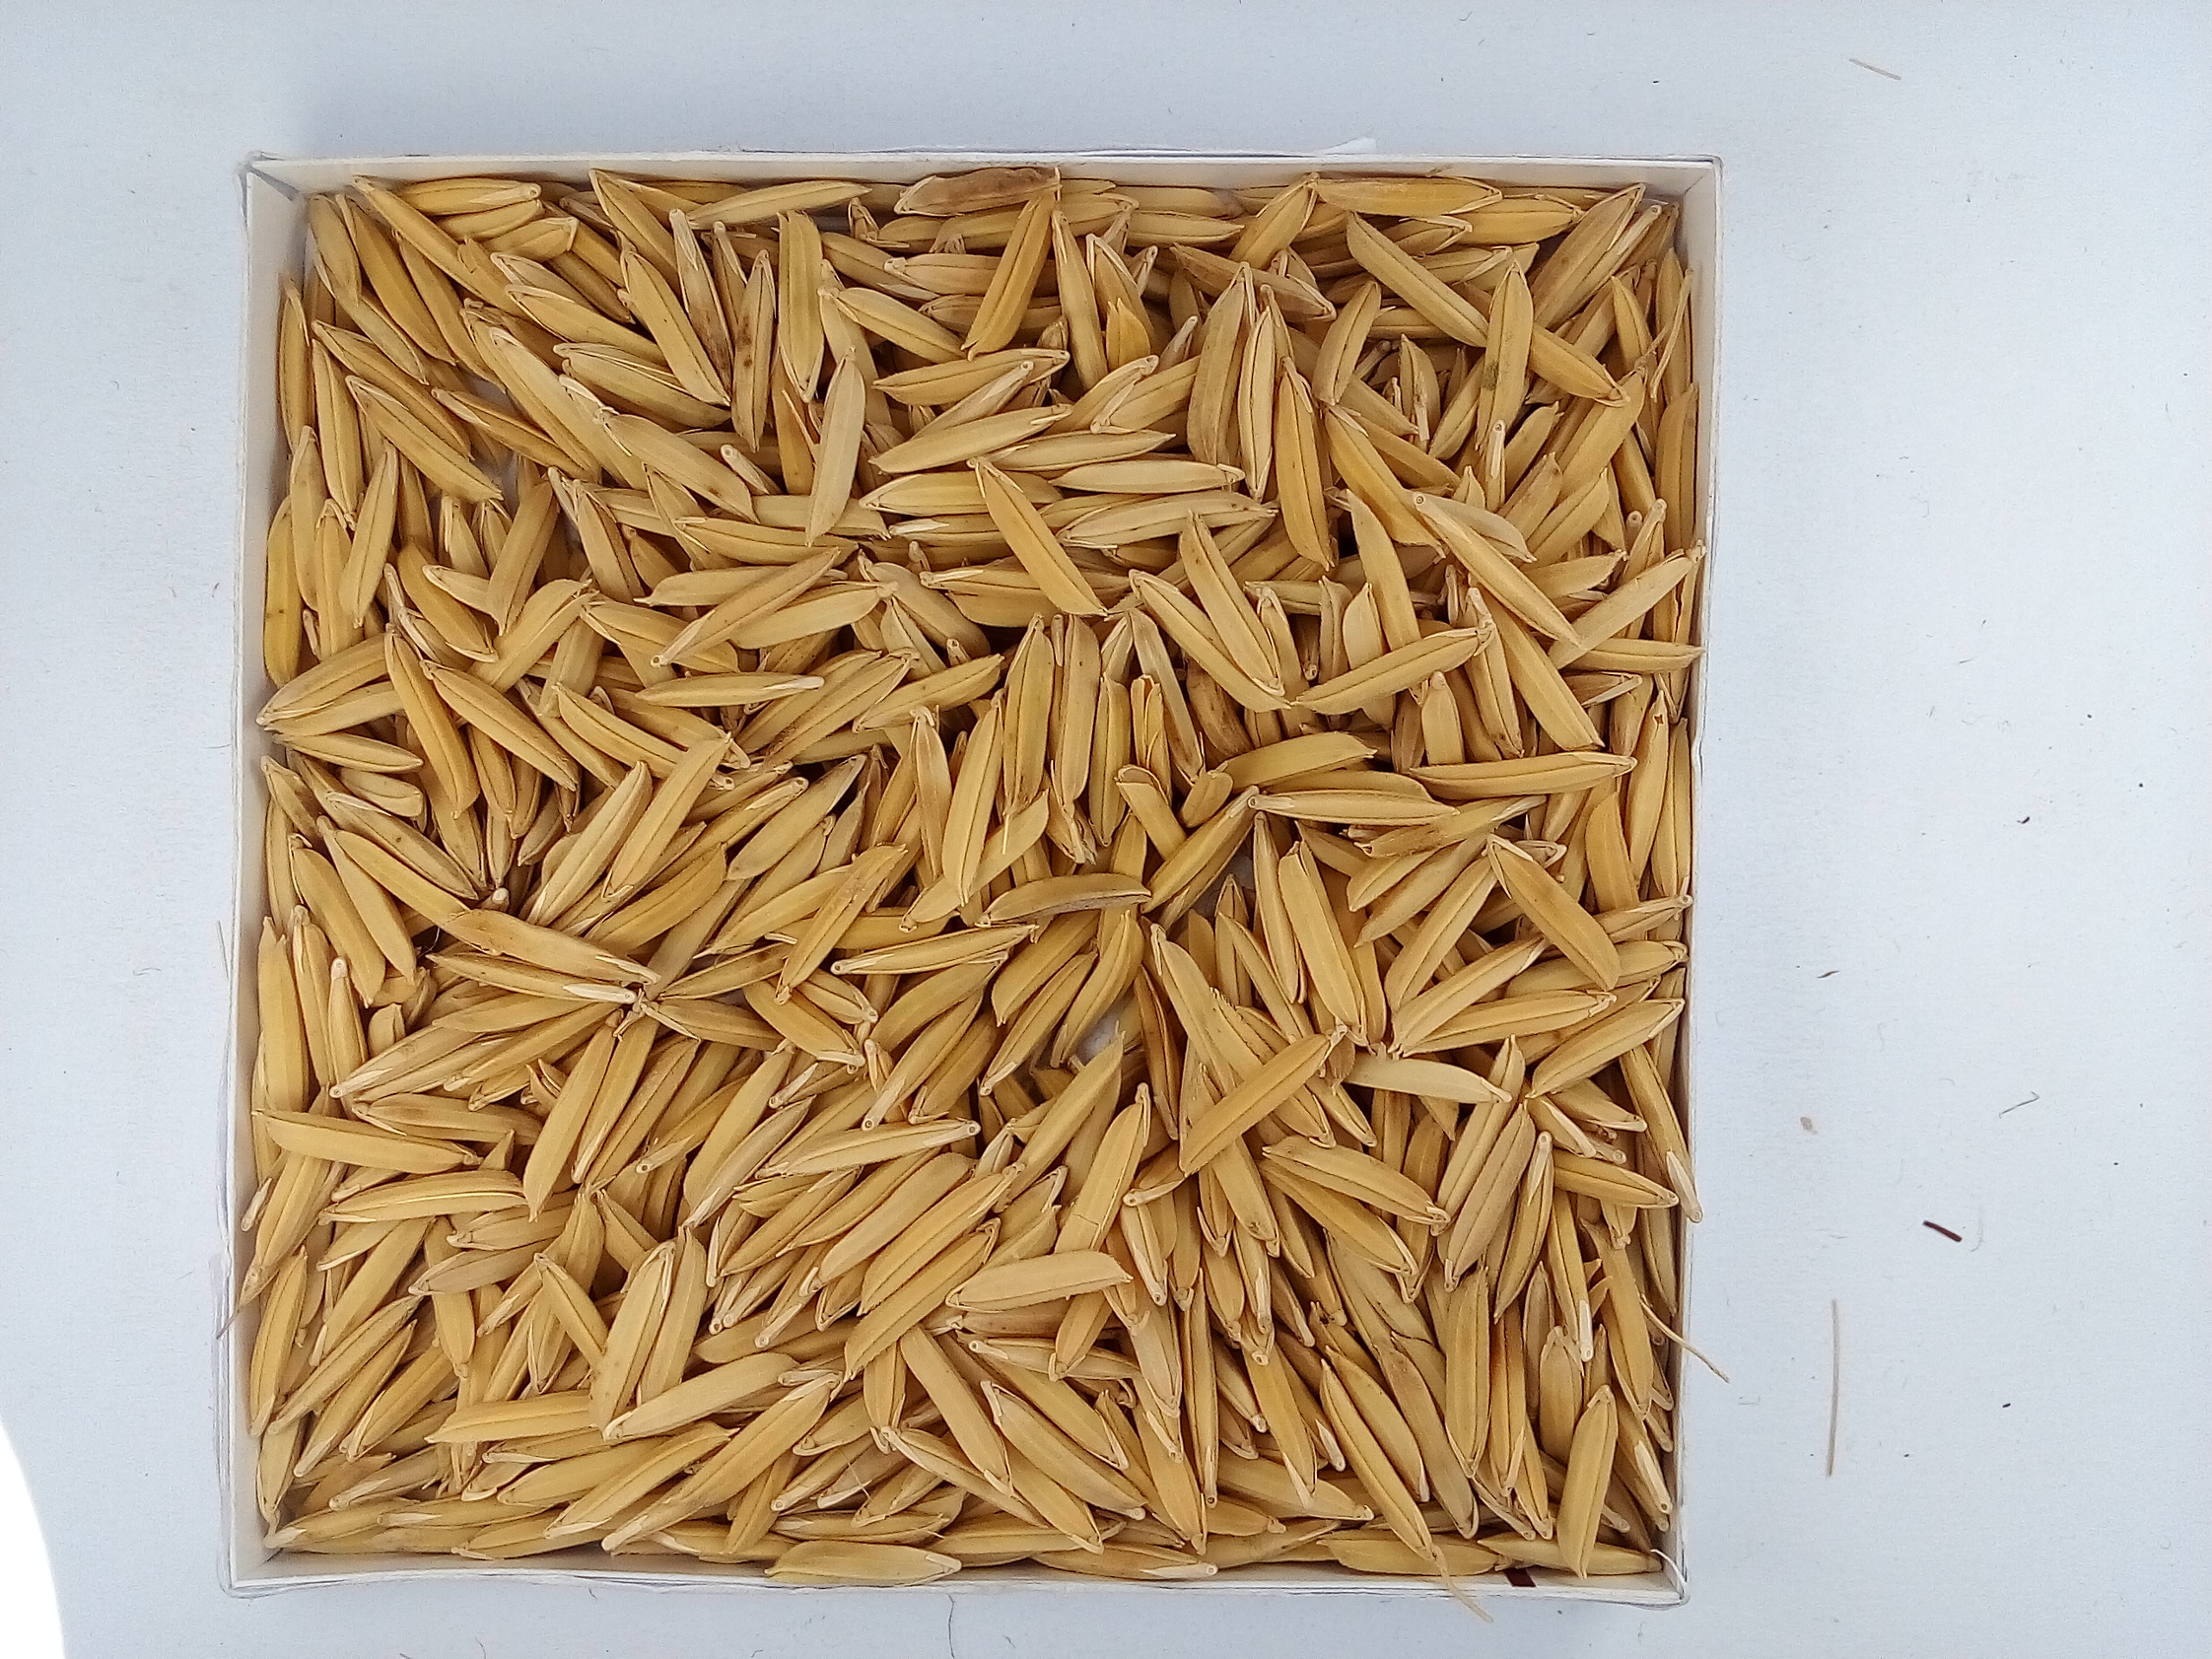
Rice seed variety: Unknown